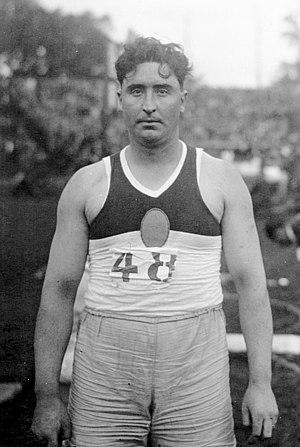
Édouard Duhour est un athlète français, spécialiste du lancer du poids. Il est le frère ainé de Clément Duhour.